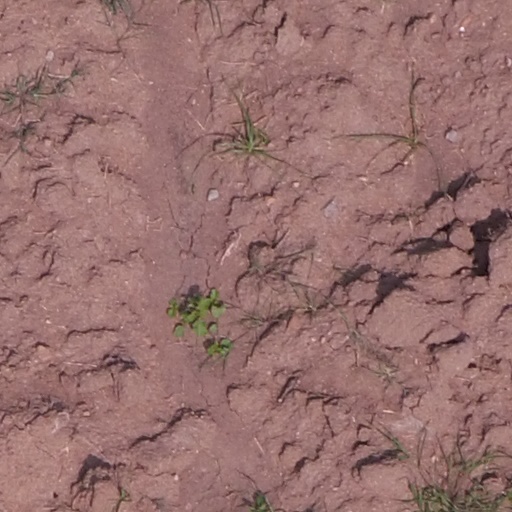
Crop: maize; corn